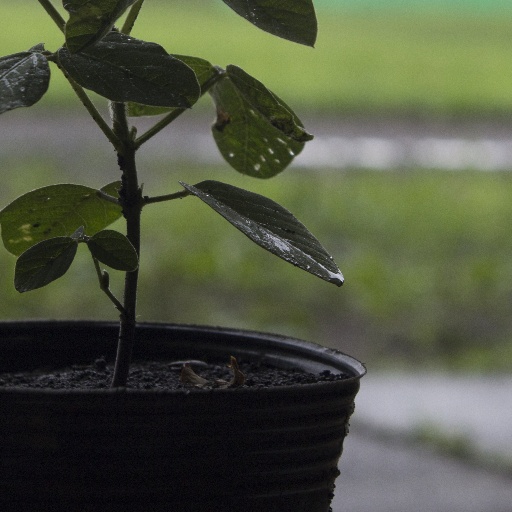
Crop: soybean